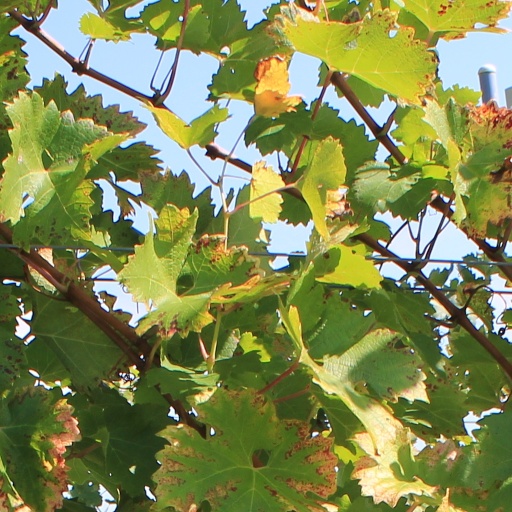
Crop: grape